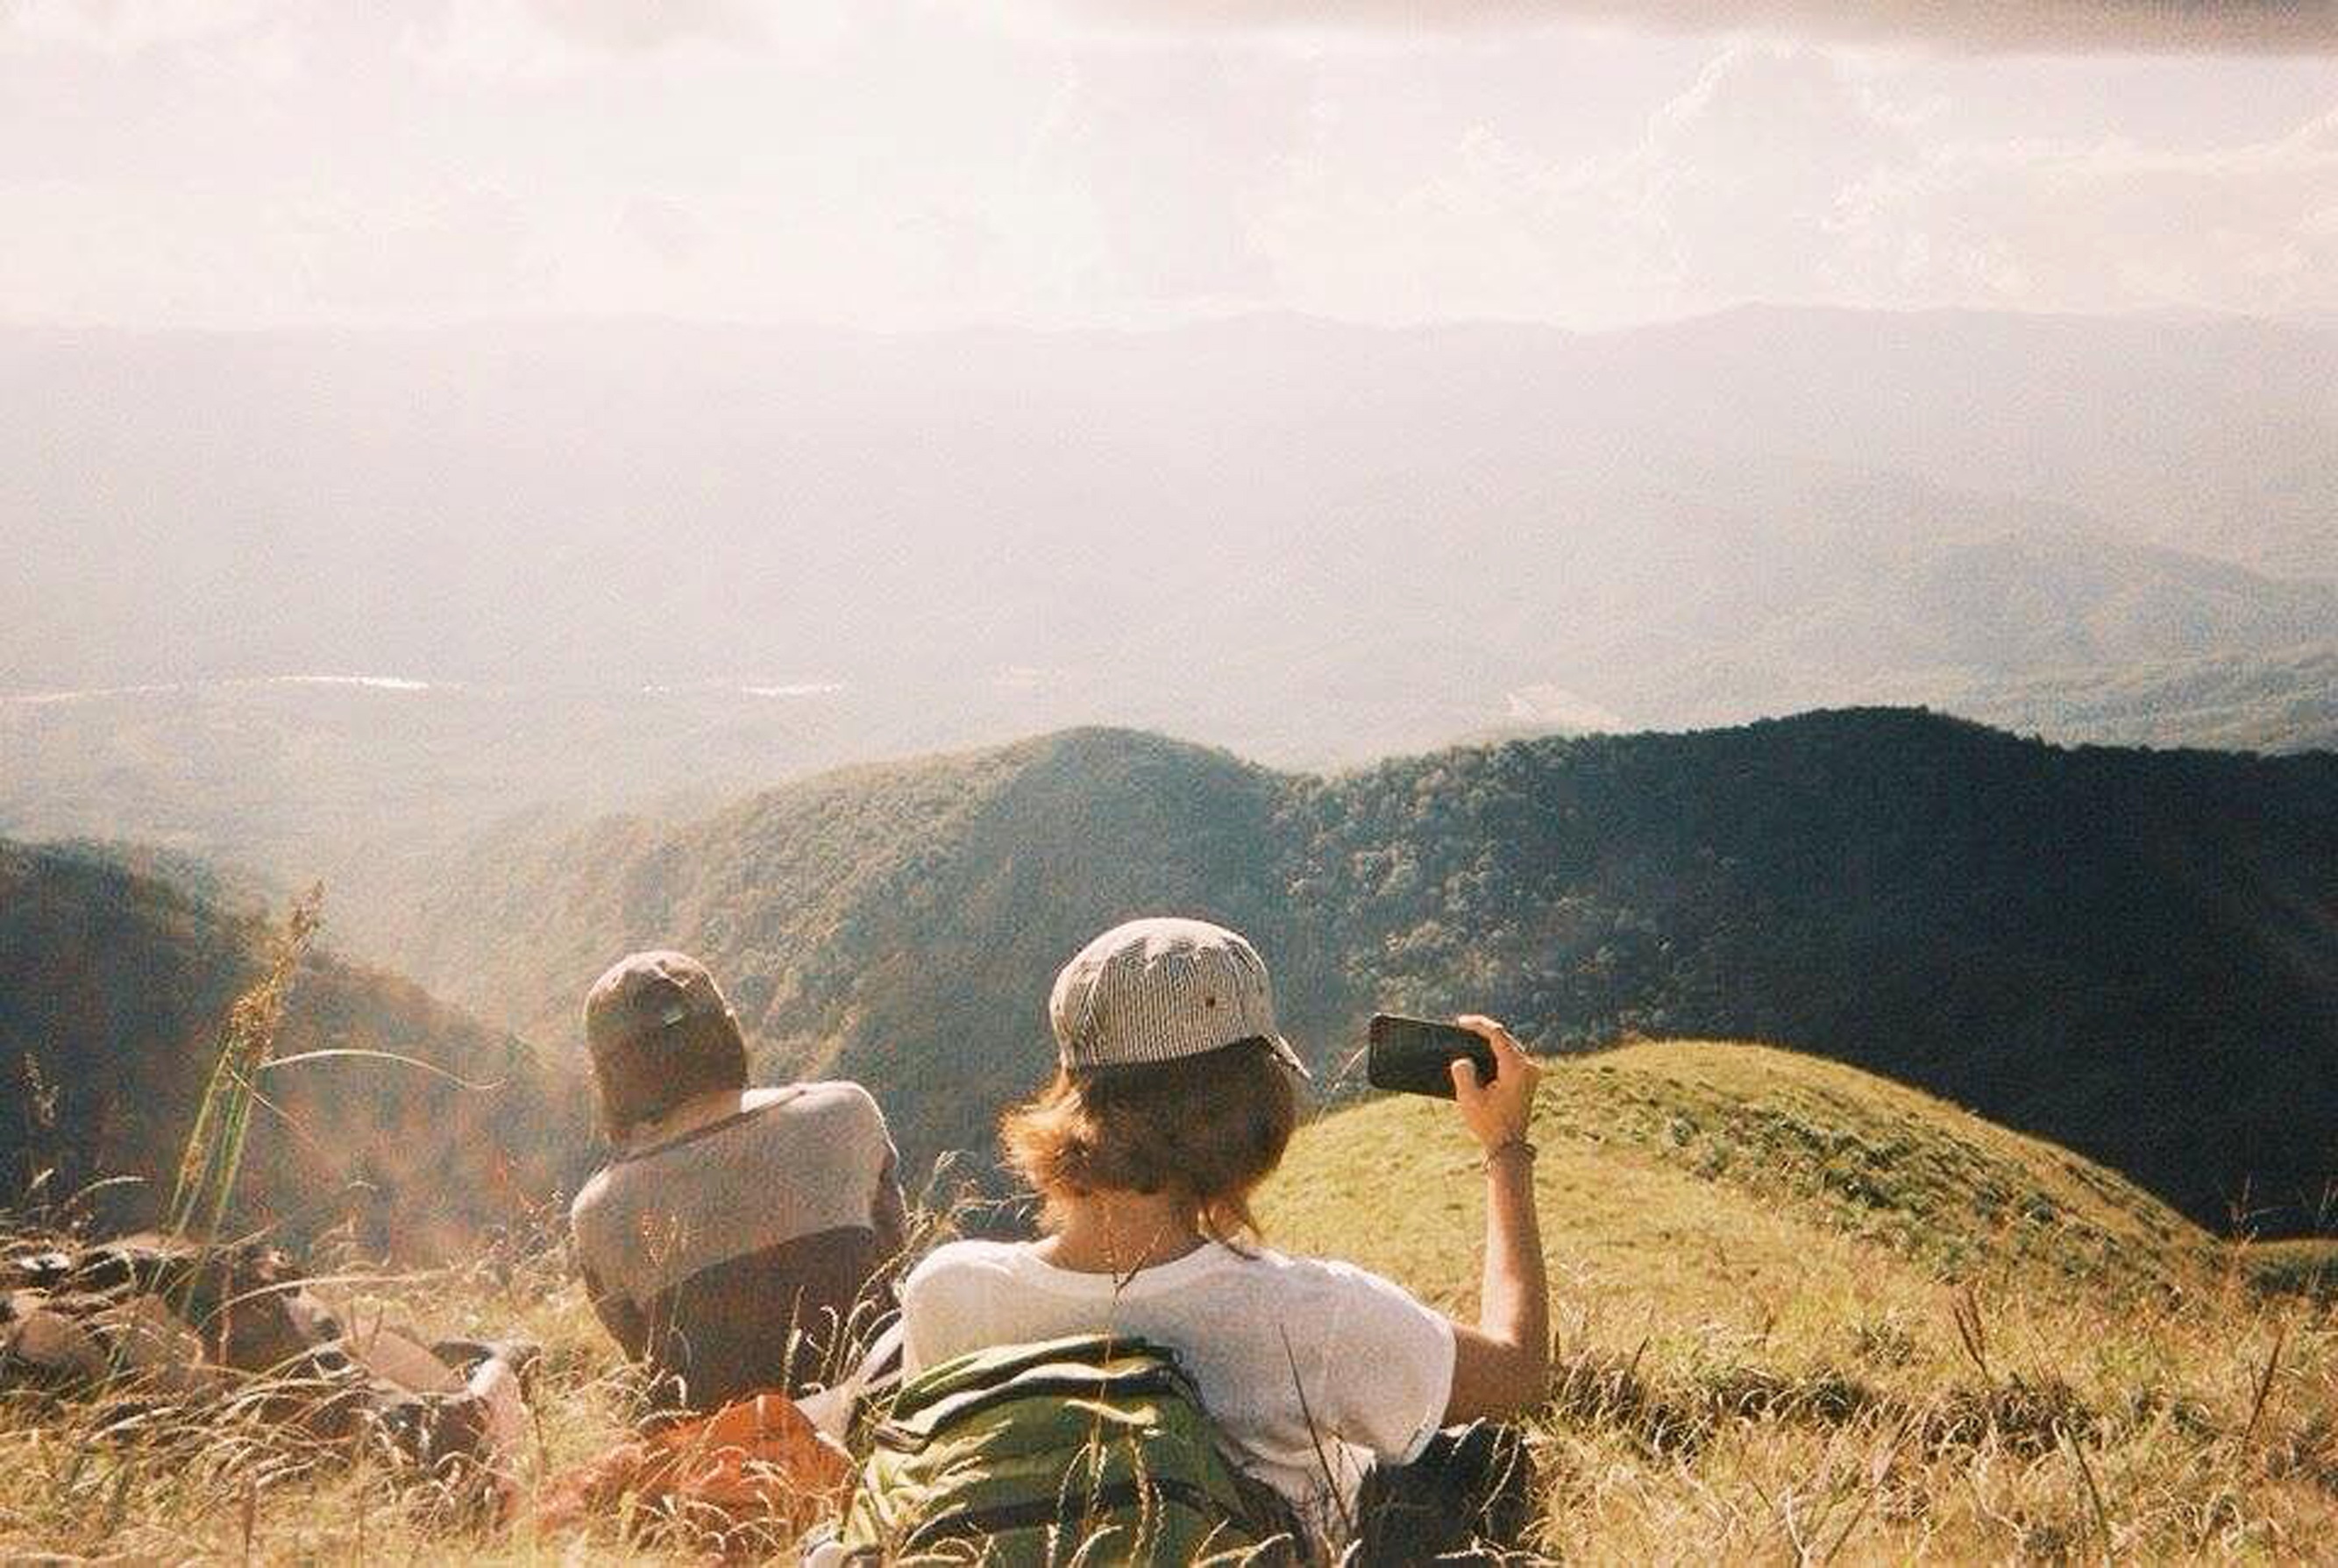
mountain